René Makondele

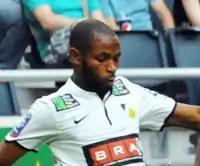
Makondele in 2013

René Muzola Makondele (born 20 April 1982) is a Congolese former professional footballer who played as a winger. He made six appearances DR Congo national team scoring once.